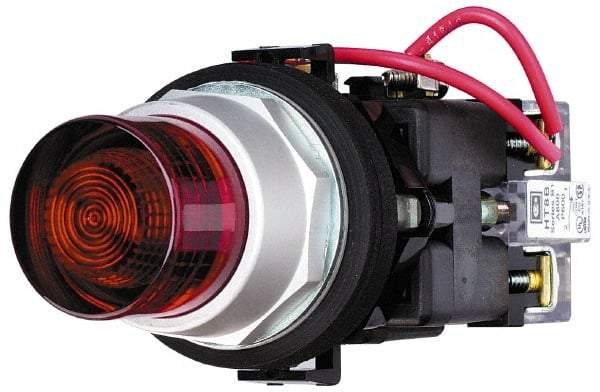
Eaton Cutler-Hammer - 120 VAC Green Lens Incandescent Press-to-Test Indicating Light - Round Lens, Oiltight, Watertight
Item #: 74768441 Brand: Eaton Cutler-Hammer Model #: HT8GTGT1 Exact Tooling IR#: 04 Product Specifications Pilot/Indicator Light Type Press-to-test Indicating Light Lamp Type Incandescent Lens Color Green Resistance Features Oiltight; Watertight Voltage 120 VAC Panel Cut Out Diameter (mm) 30-1/2 Lens Shape Round Standards Met UL Listed
Brand: Eaton Cutler-Hammer
Category: Business & Industrial > Science & Laboratory > Laboratory Equipment > Microscope Accessories > Microscope Replacement Bulbs